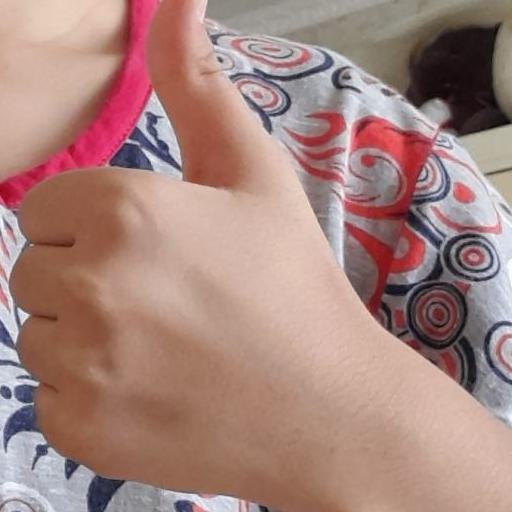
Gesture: like